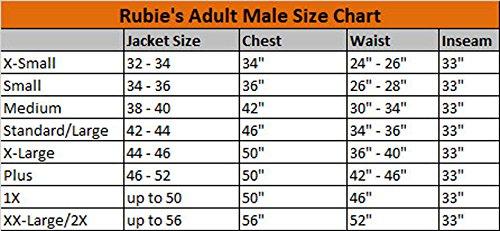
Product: Rubie's Costume Star Trek Into The Darkness Spock Wig
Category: Clothing, Shoes & Jewelry | Costumes & Accessories | Men | Wigs
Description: Officially licensed Star Trek costume accessory.
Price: $14.79